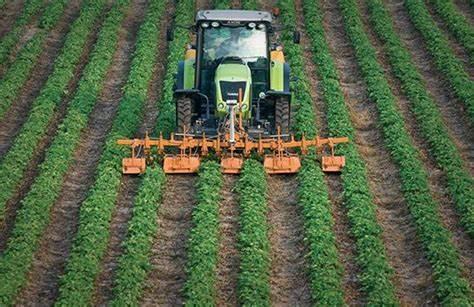
Trekta kubwa la kijani ikifanya kazi shambani ikitumia zana za kilimo kati ya safu za mimea midogo yenye rangi ya kijani. Inaonekana ni kama inafanya [cs] palizi [cs] au kilimo cha kati ya mistari.